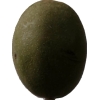
Label: nut